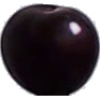
Label: cherry_wax_black